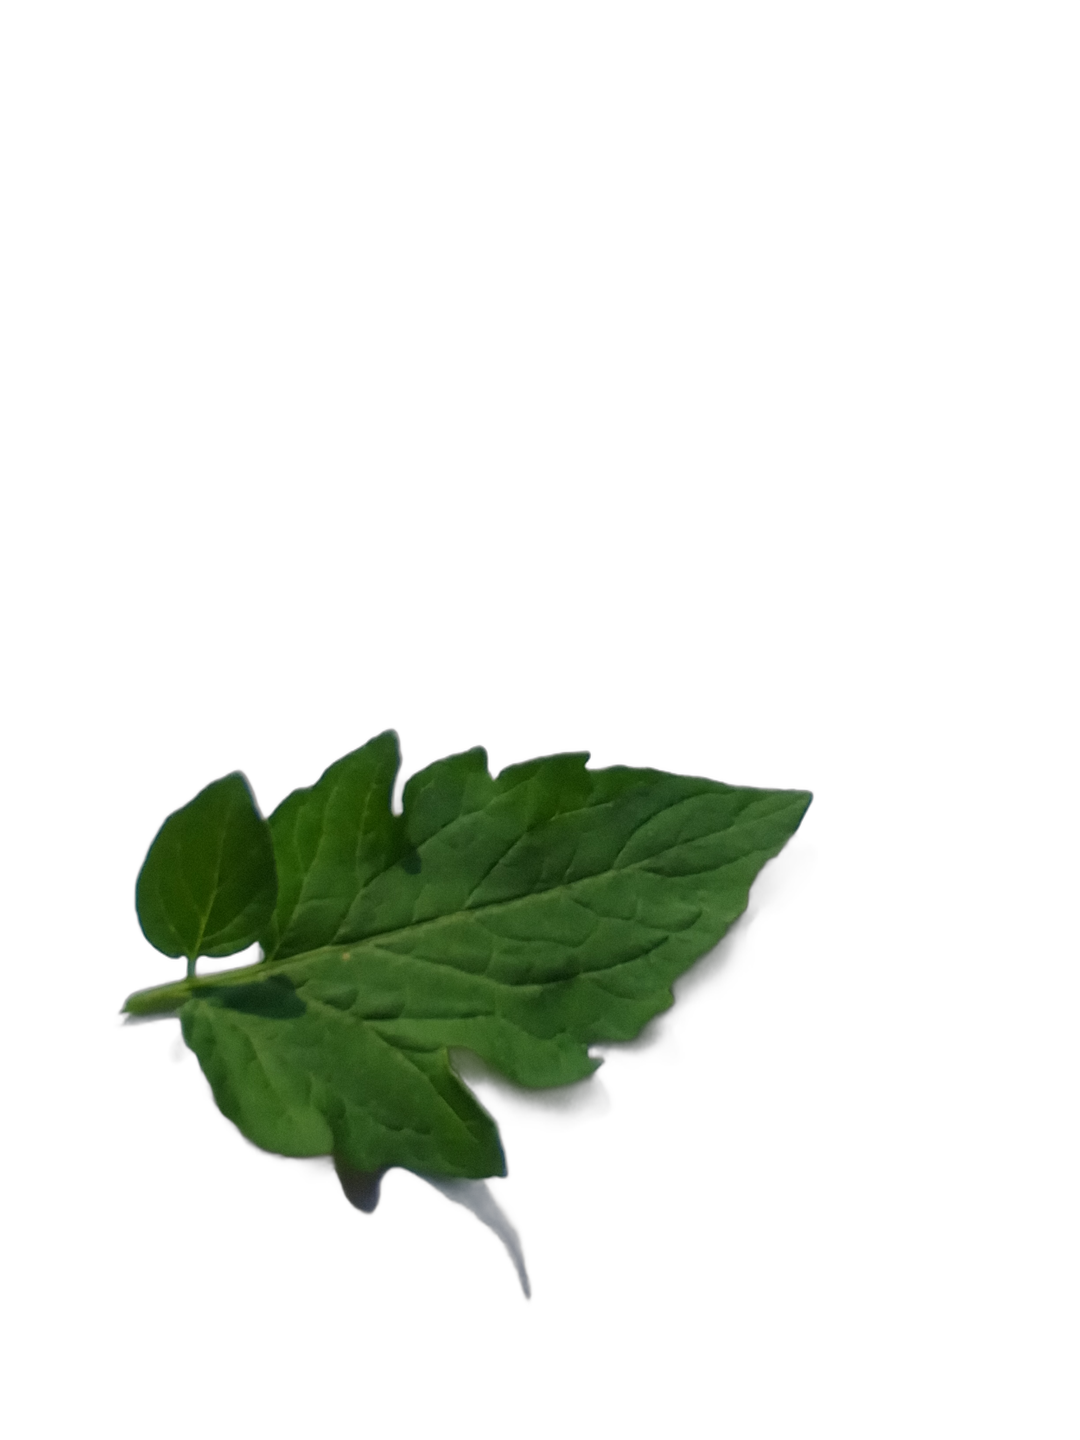
Crop: Tomato
Label: Healthy